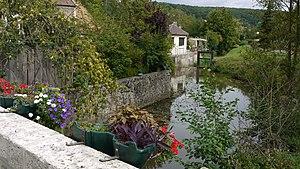
L'Yvette à Chevreuse, France
L'Yvette est une rivière française, affluent de l'Orge et donc sous-affluent de la Seine, qui prend sa source au lieu-dit Yvette, commune de Lévis-Saint-Nom puis coule dans la vallée de Chevreuse à travers les départements des Yvelines et de l'Essonne, dans la région Île-de-France.